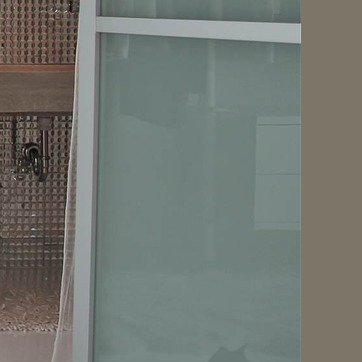
Material: glass